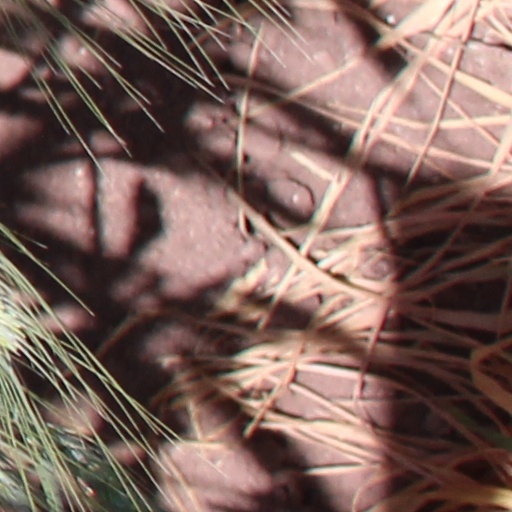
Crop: wheat